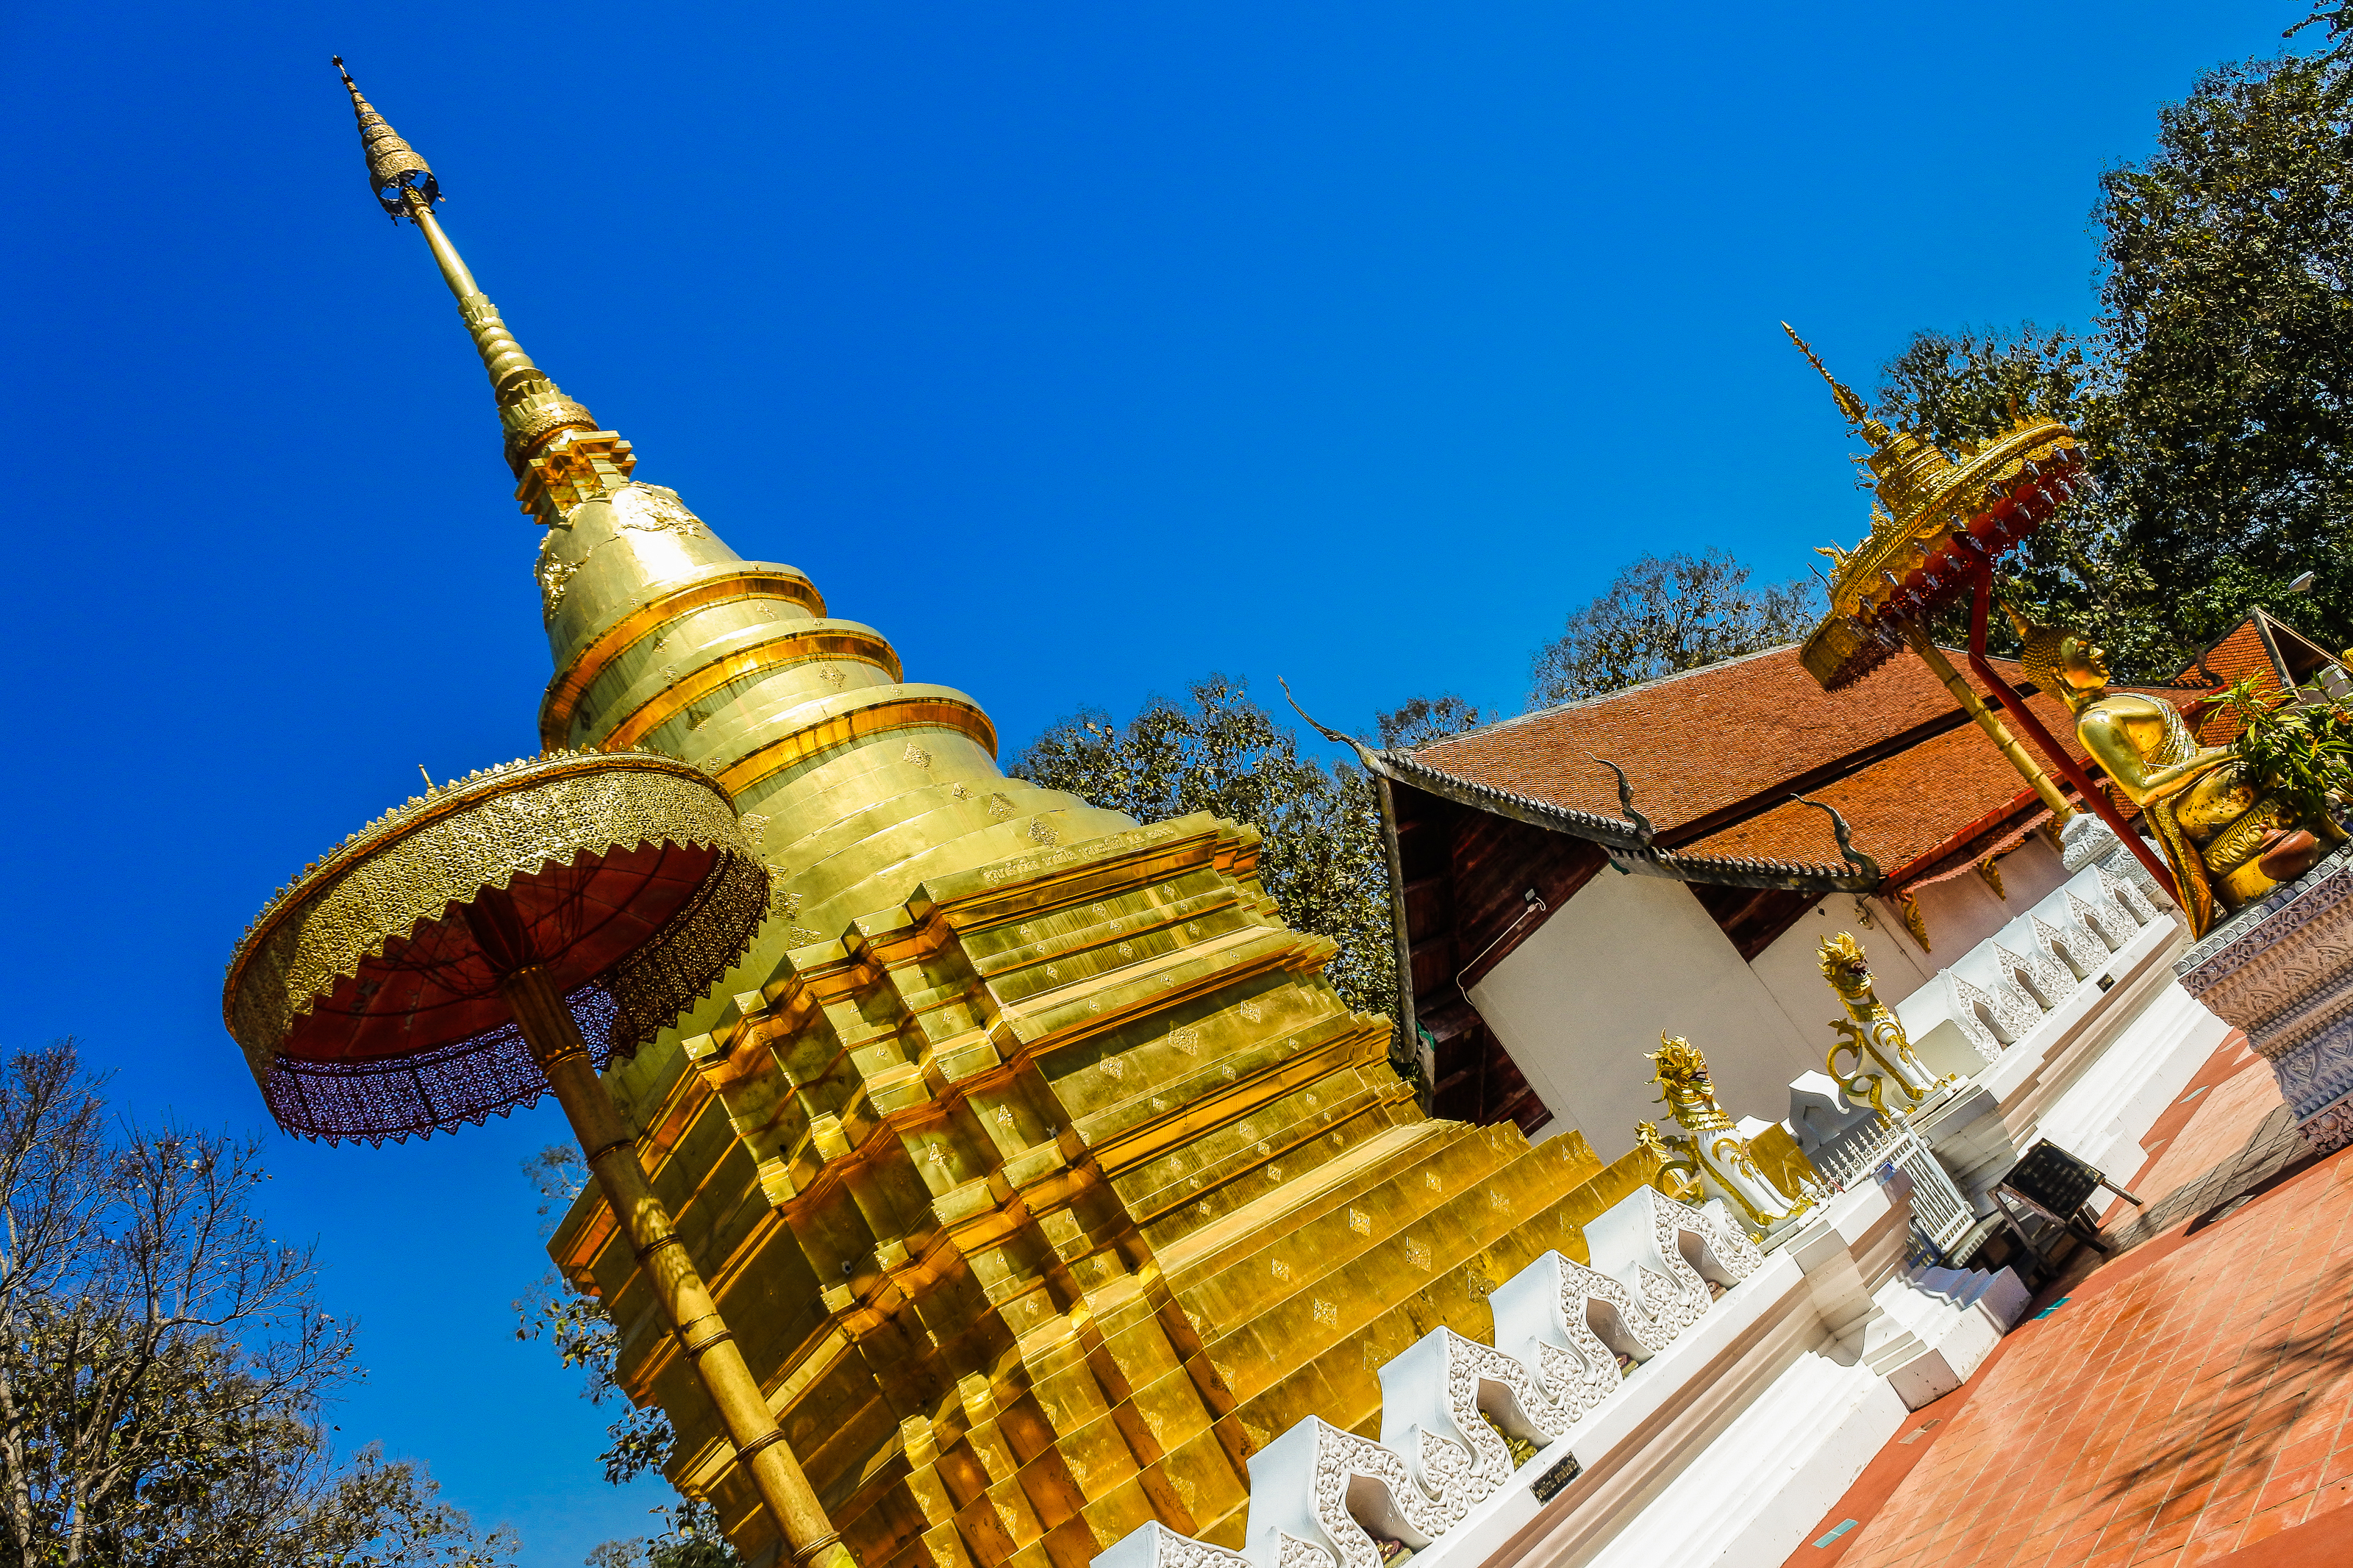
beauty, wat phra that si chom thong worawihan, northern, building, scene, beautiful, lanna, phra, buddha, thailand, golden, antique, chom thong, landmark, sky, old, oriental, thai, history, ancient, chom, traditional, worship, religious, destination, tourism, holiday, peaceful, gold, tourist, si, phayao, vacation, architecture, worawihan, famous, historic, asia, thong, pha, wat, buddhism, religion, pagoda, monastery, culture, temple, travel, landscape, place of worship, stupa, tower, world